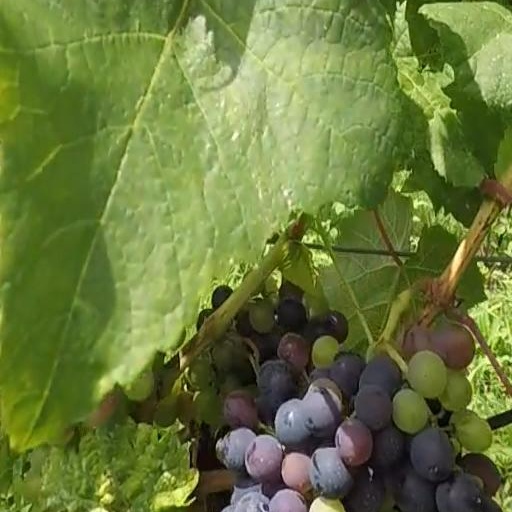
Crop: grape